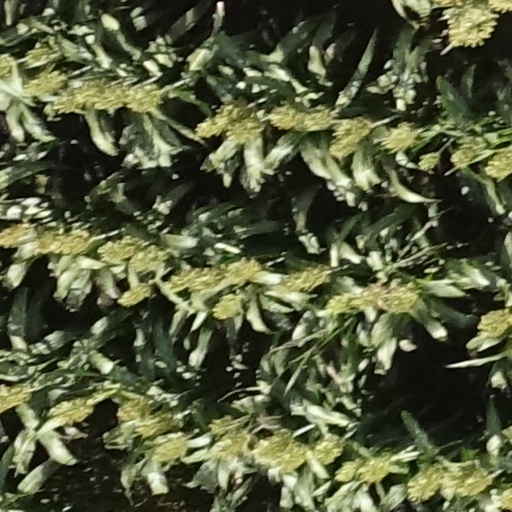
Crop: sorghum